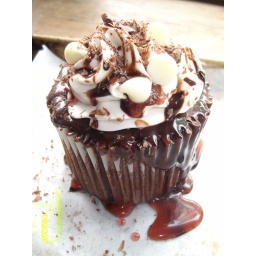
chocolate cake dipped in a raspberry chocolate ganache topped with white chocolate buttercream, white chocolate chips a raspberry drizzle and chocolate shavings.